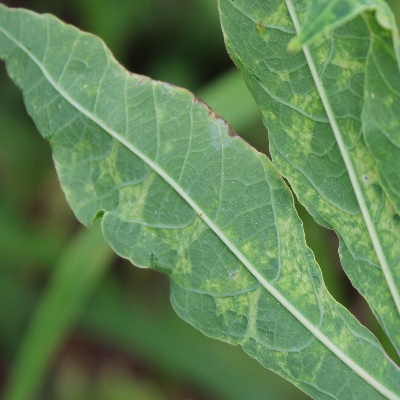
Crop: Cassava
Condition: mosaic